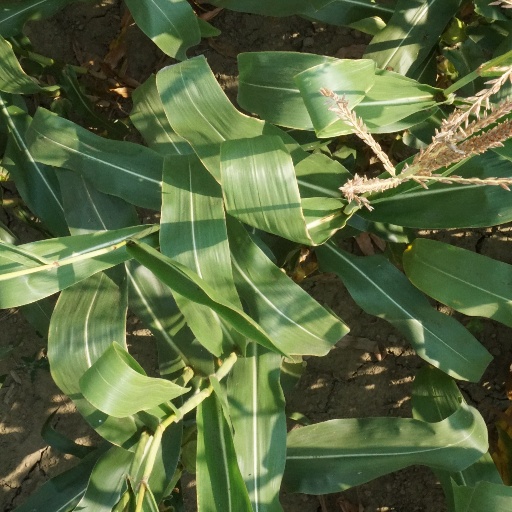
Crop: maize; corn